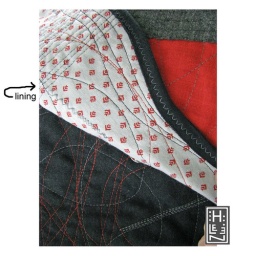
lentilgram bag in red black and gray